Mike Tramp

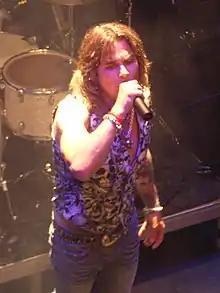
Tramp in 2008

Mike Tramp also reformed White Lion with a new lineup under the name "Tramp's White Lion" (aka White Lion II, later only White Lion) due to legal issues with former members. The band played and re-recorded White Lion songs touring and releasing the album "Last Roar" which featured new re-recorded versions of White Lion classic tracks and a boxset titled "The Bootleg Series" in 2004, followed by a double-live CD entitled "Rocking the USA" in 2005.